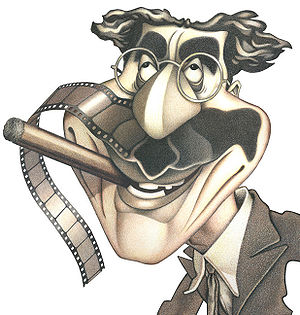
Groucho Marx
En karikaturtegning af Groucho Marx
Groucho Marx var amerikansk skuespiller. Han var en af Marx Brothers, og med gruppens film fra 1930'erne og 1940'erne opnåede han verdensberømmelse.